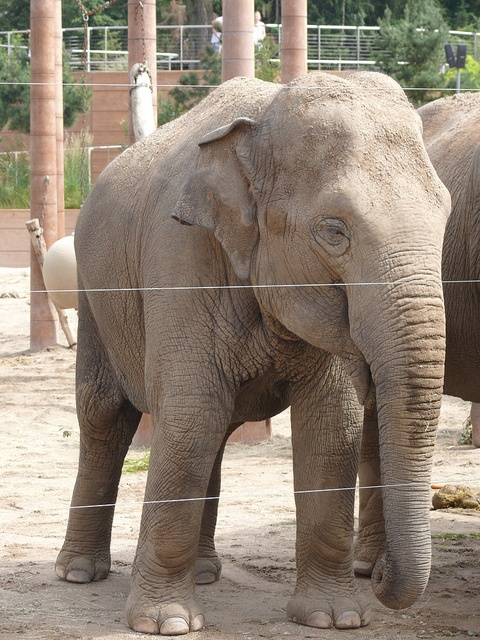
A small elephant standing  in dirt behind a wire fence.
A small elephant is behind a wire fence.
an elephant that is behind barbed wire gates
an elephant standing behind a fence on dirt ground
An elephant standing right behind a wire enclosure.